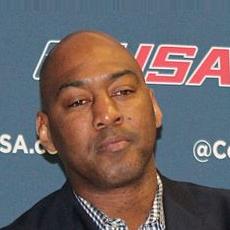
Age: 47